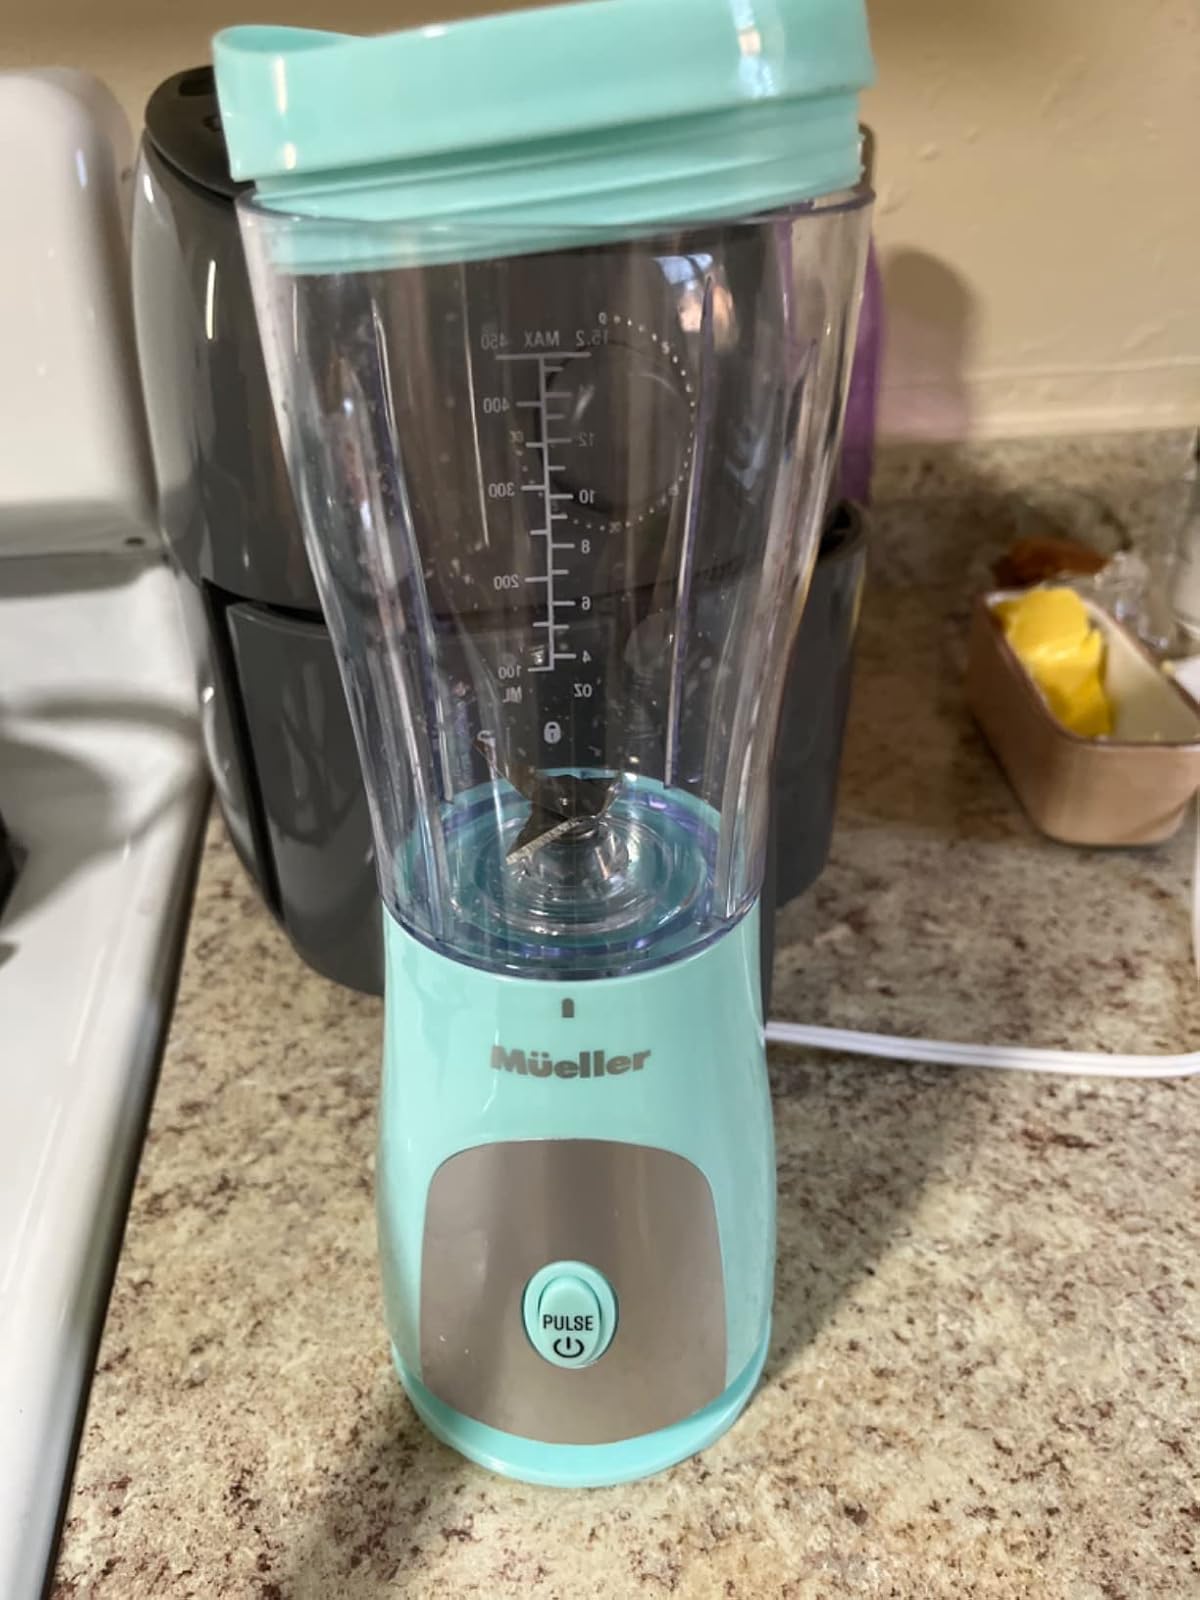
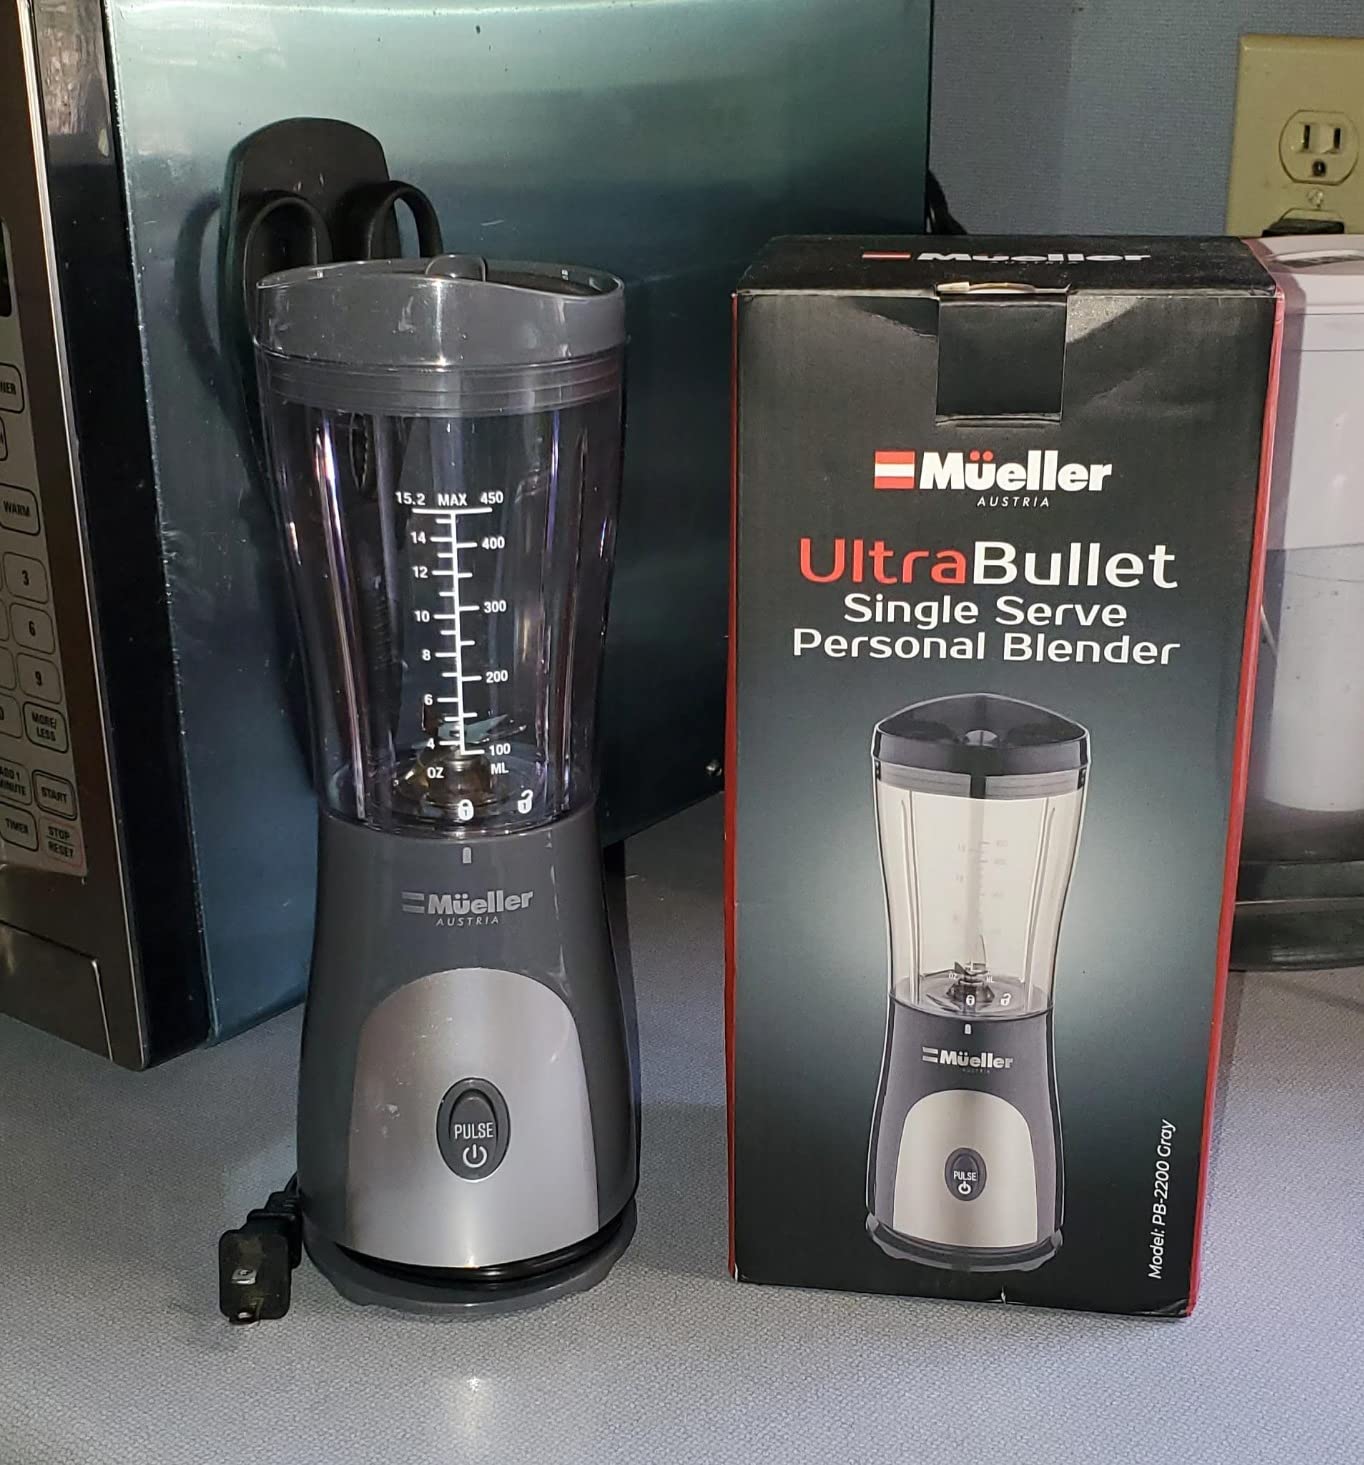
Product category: items_blender
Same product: no